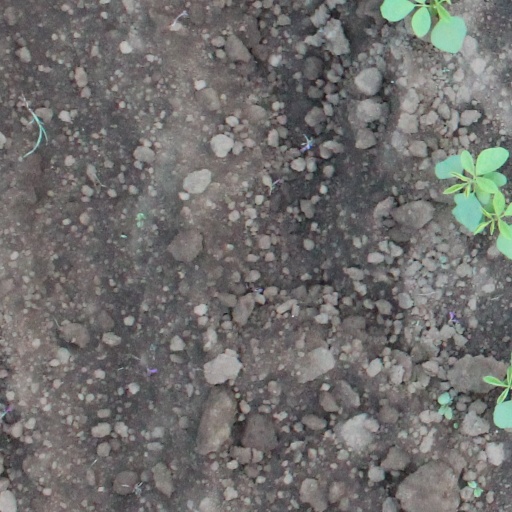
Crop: soybean